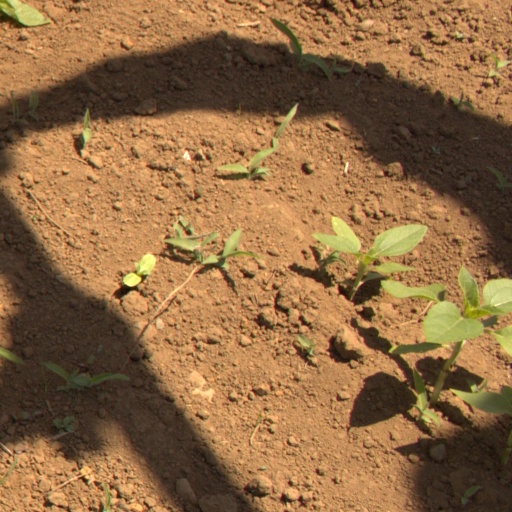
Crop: Jerusalem artichoke